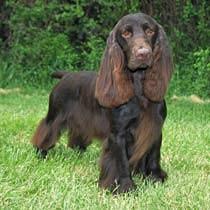
Sussex_spaniel